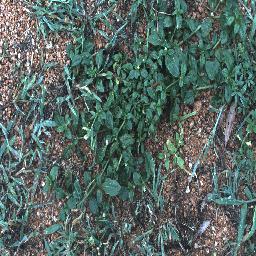
Label: negative